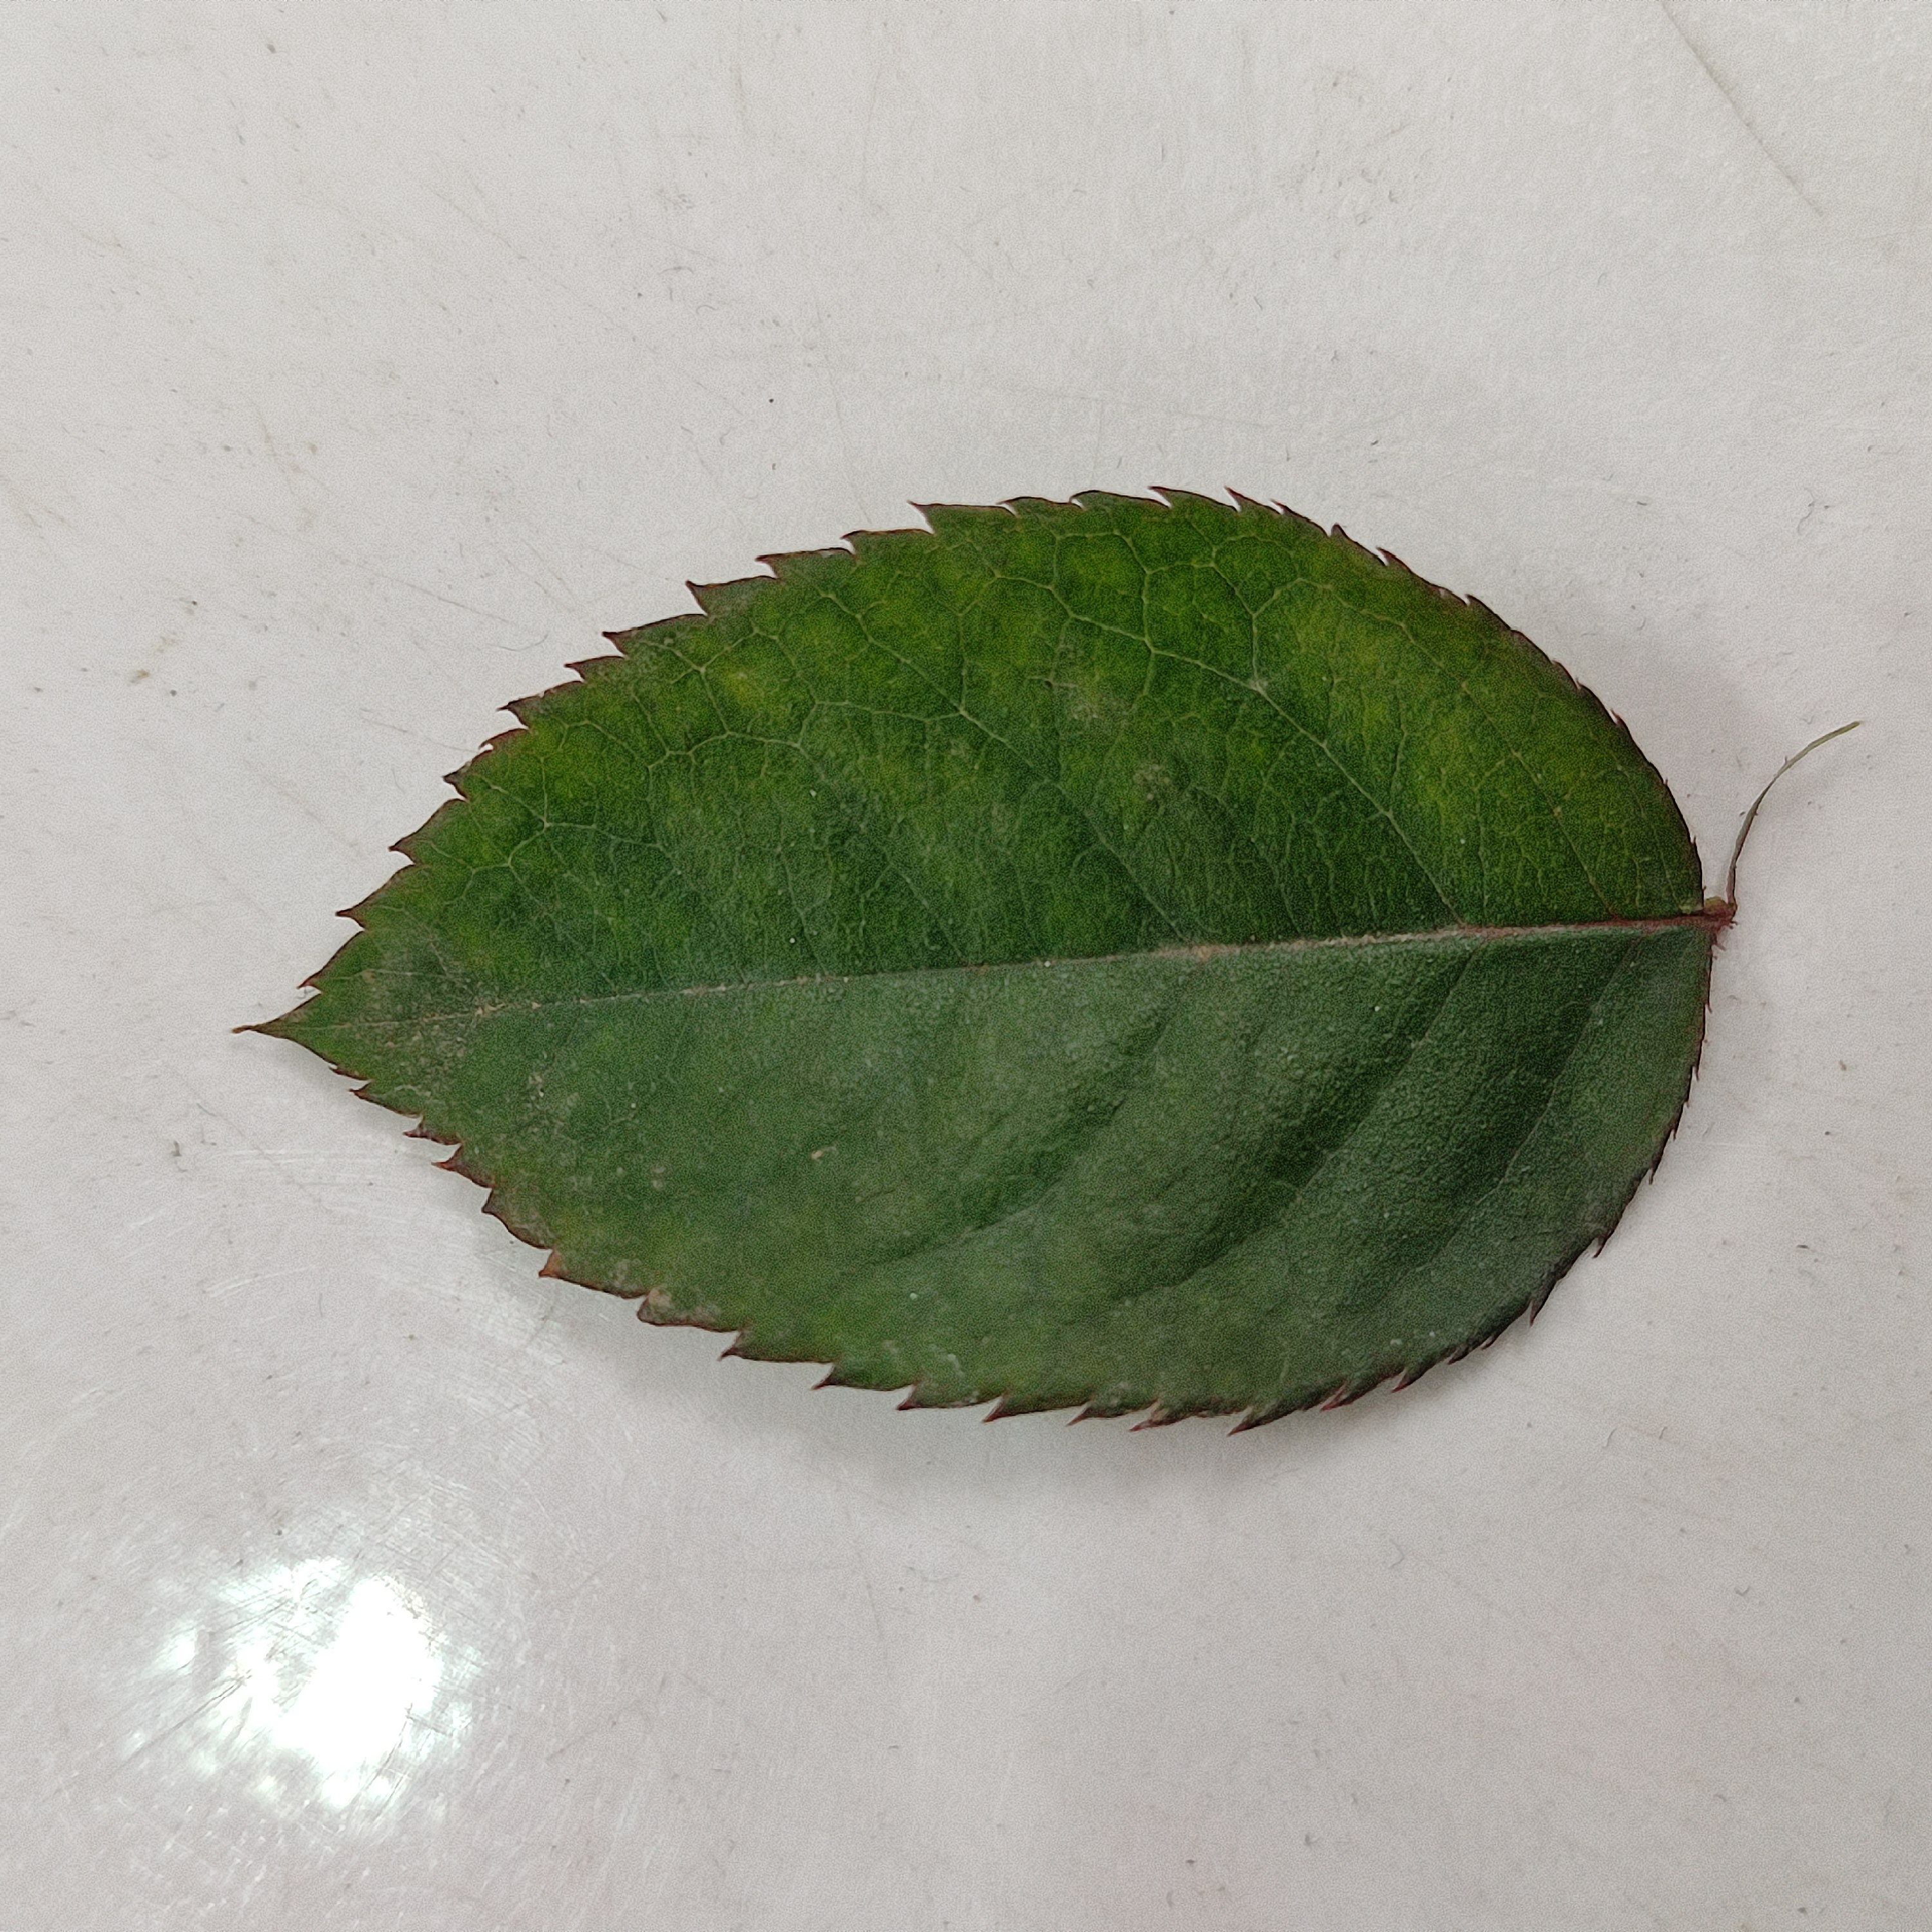
Label: Healthy Leaf